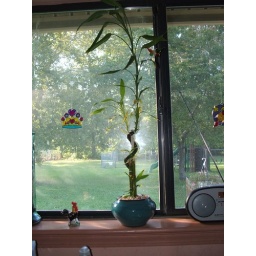
My friend Dana bought me this several years ago and it sits in my kitchen window now.